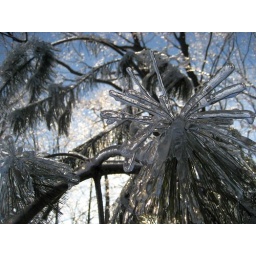
Once again -- the blue sky appear above the crystal.